Ares

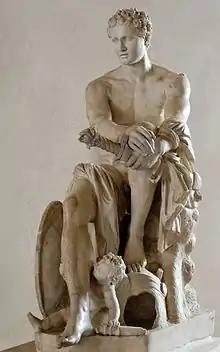
"The Ludovisi Ares", Roman version of a Greek original c. 320 BC, with 17th-century restorations by Bernini

He is one of the Twelve Olympians, and the son of Zeus and Hera.